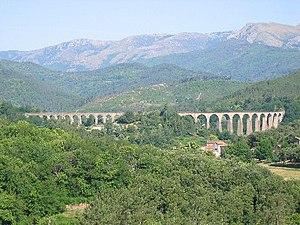
Le canton de Génolhac est une ancienne division administrative du département du Gard, dans l'arrondissement d'Alès.